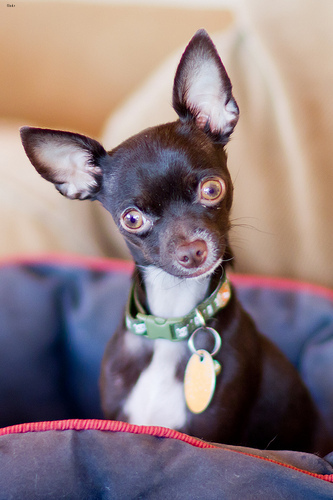
Animal: dog
Breed: chihuahua